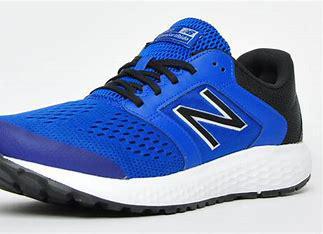
Brand: New
Model: Balance 520